Ramen shop

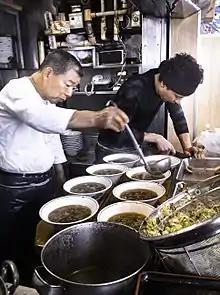
Chefs preparing ramen dishes at a ramen shop in Tokyo

A ramen shop typically specializes in ramen dishes, and may provide other foods such as gyōza. In Japan, ramen shops are sometimes referred to as ramen-ya or ramen-ten. Some ramen shops prepare all of their foods in-house "from scratch", including the soups, broths and ramen noodles, while others use prepackaged prepared noodles and other prepared ingredients. As of 2016, over 10,000 ramen shops exist in Japan.